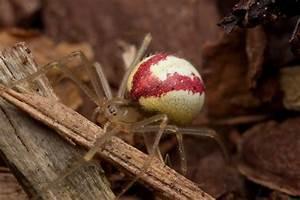
spider